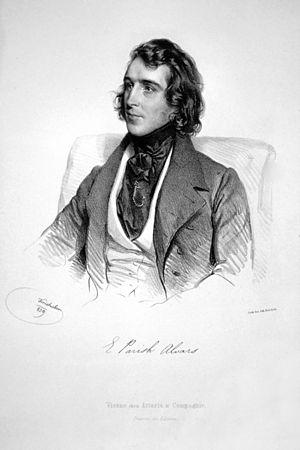
Elias Parish Alvars, né à Teignmouth le 28 février 1808 et mort à Vienne le 25 janvier 1849, est un harpiste britannique virtuose.